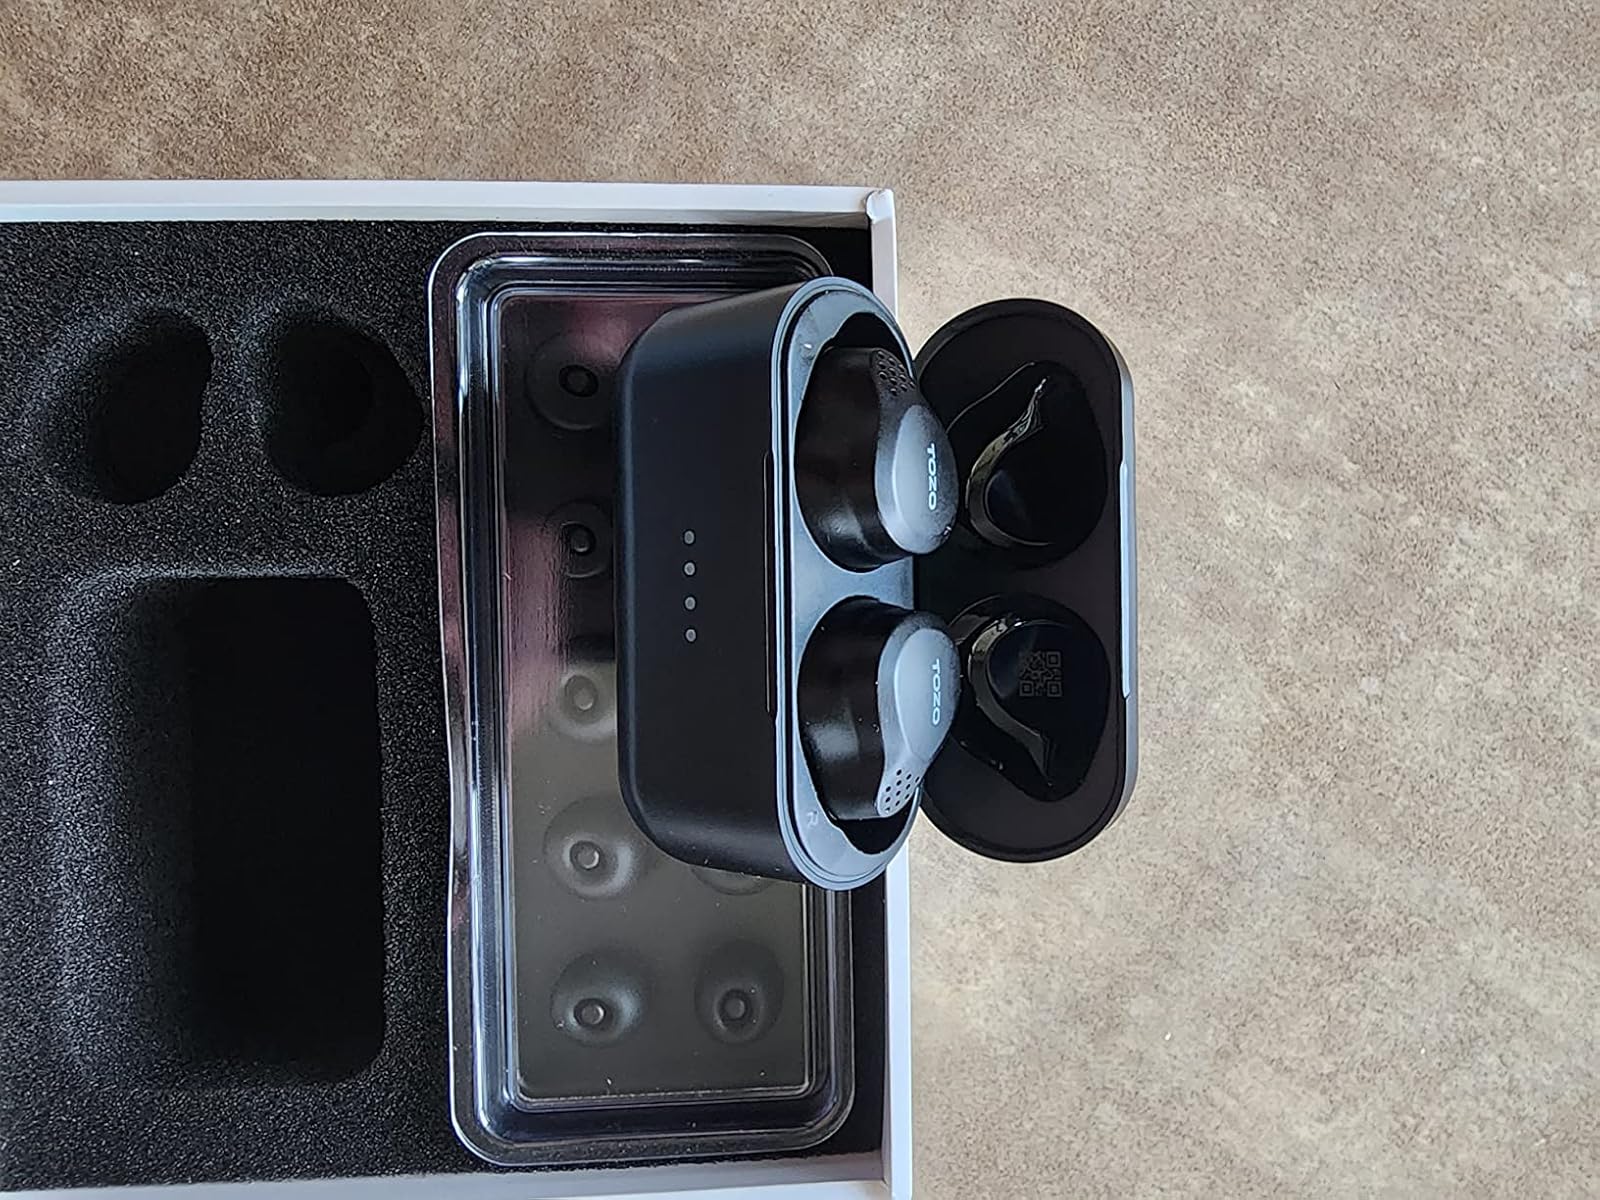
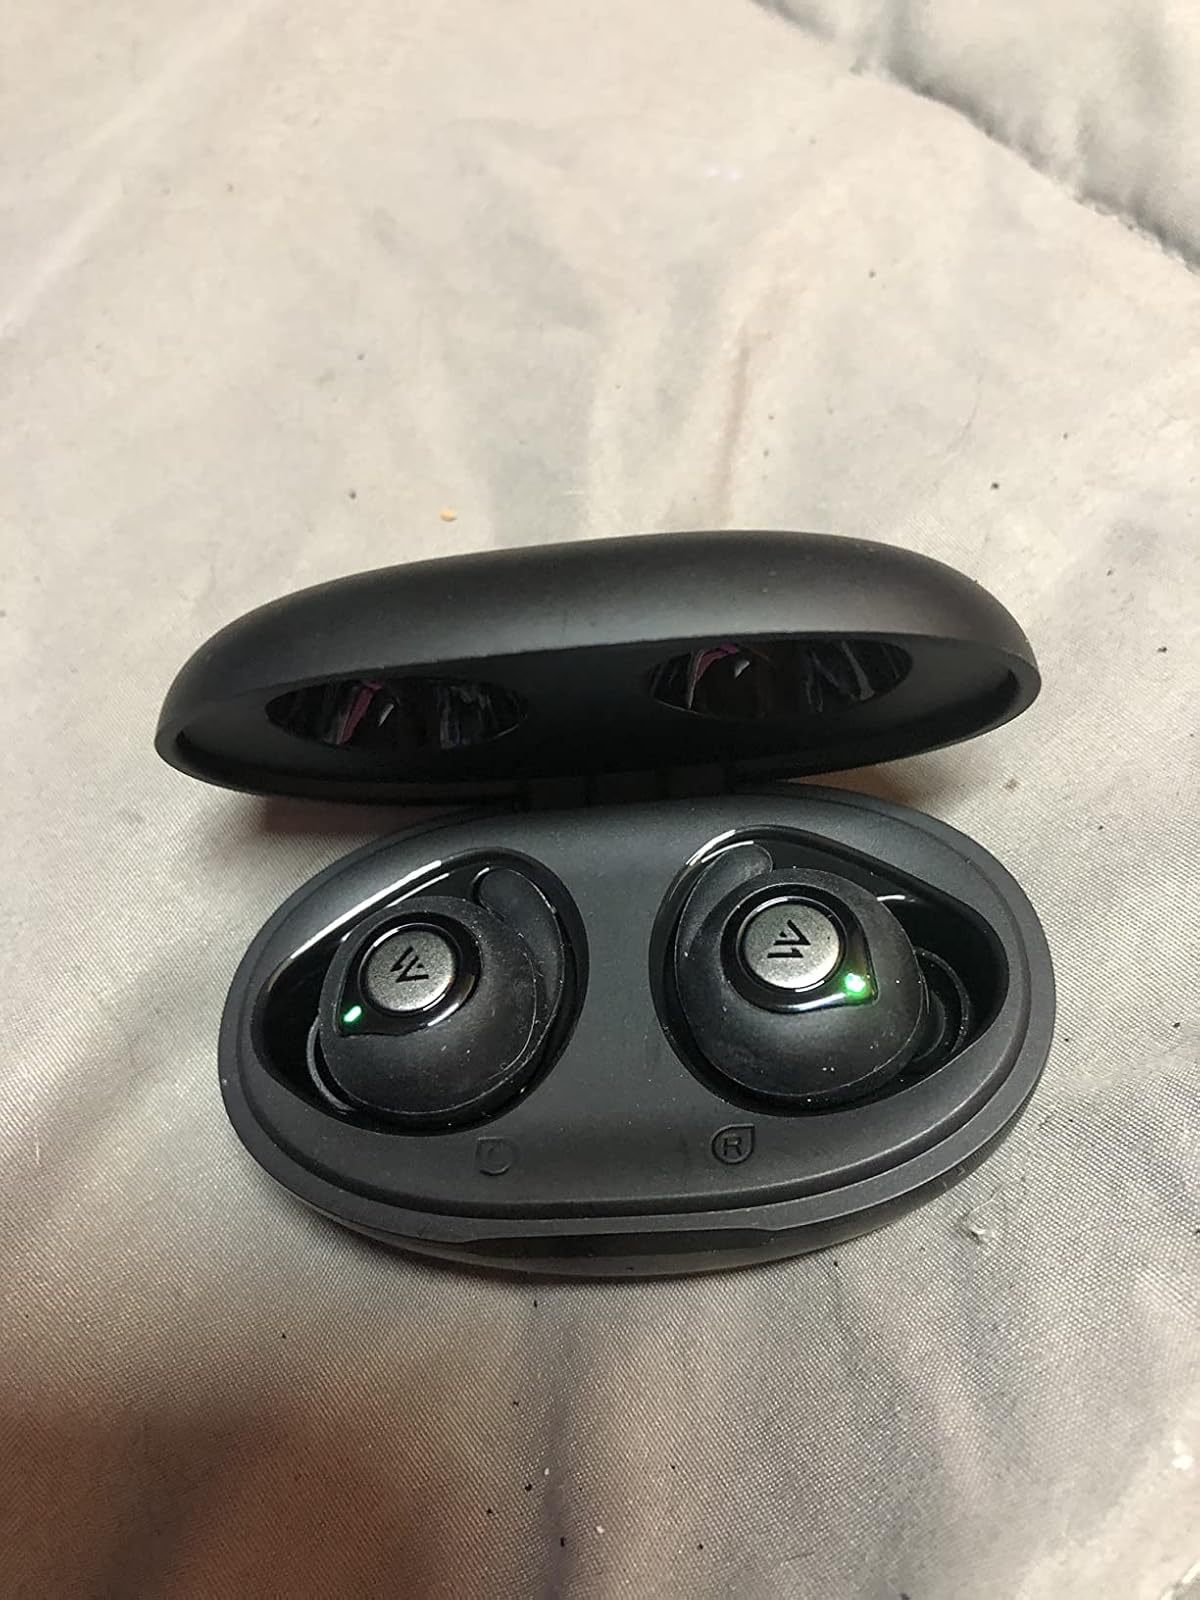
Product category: earbuds
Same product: no